VX-6

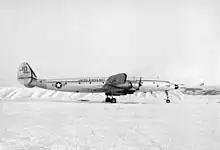
A United States Navy Lockheed C-121J Constellation of squadron VX-6 at Williams Field, McMurdo Station, on 1 November 1964

In support of Operation Deep Freeze, the squadron operated a variety of aircraft throughout the course of its existence. Fixed-wing aircraft included the Grumman UF-1L Albatross, UC-1 Otter, Douglas Skytrain (R4D Dakota and C-47 models), Douglas Skymaster (R5D and C-54 models), Lockheed Neptune (P2V-2 and P2V-7 models), Lockheed Constellation (R7D and R7V models), and the Lockheed LC-130 Hercules. The ski-equipped LC-130 Hercules, whose long range and heavy load capability significantly increased the capabilities of the unit, was introduced during Operation Deep Freeze 1961. Helicopters included the Sikorsky Seahorse (HUS-1A and HUS-1L models), and the Sikorsky HO4S-3.